António Sardinha

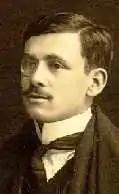
António Sardinha

António Sardinha (9 September 1887 in Monforte, Portalegre – 10 January 1925 in Elvas) was a Portuguese writer and leading theorist of the movement known as Integralismo Lusitano. His worldview was strongly conservative.